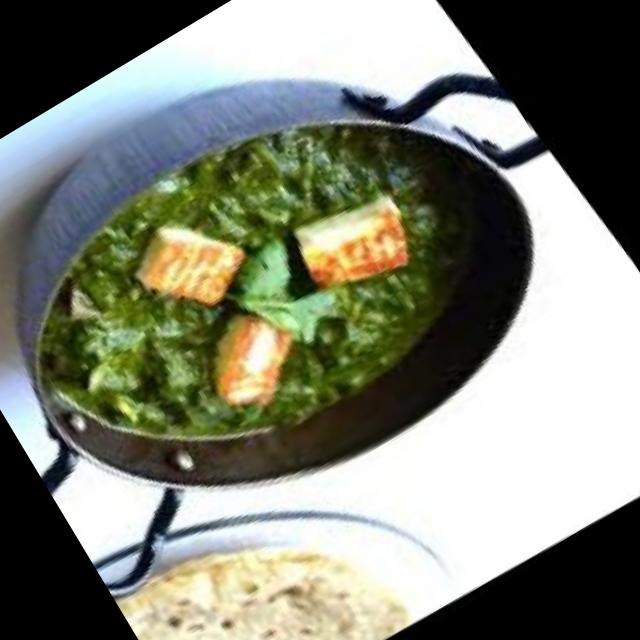
Dish: palak_paneer